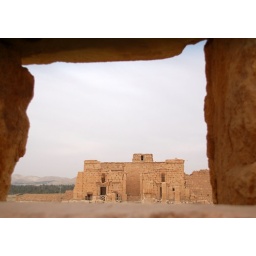
A window to the past. The earth colored building by the Temple of Bel was originally the residence of Ottoman governor of Palmyra.